Miracles of Modern Science

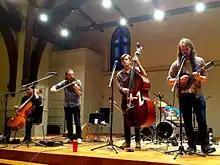
Miracles of Modern Science performing at The Haven in Charlottesville, VA

Miracles of Modern Science (or MOMS) is an American independent band formed at Princeton University in 2005. The band is composed of Evan Younger (double bass, lead vocals), Josh Hirshfeld (mandolin, vocals), Kieran Ledwidge (violin), Geoff McDonald (cello), and Serge Terentev (drums). Their musical style stems from modern orchestrations for classical string instruments.